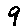
Label: 9